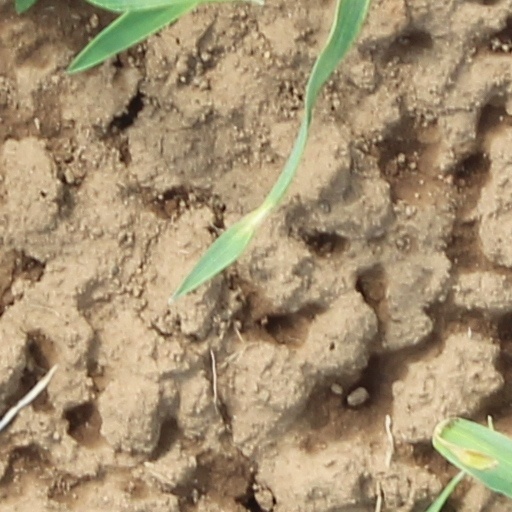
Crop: wheat